Electronics manufacturing services

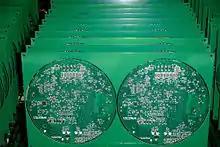
Electronic Circuit Board Assembly

The global market for Electronics Manufacturing Services (EMS) reached an estimated value of US$504.2 billion in 2023 and is projected to grow at a CAGR of 4.94% during the forecast period 2024-2030, reaching a revised size of US$707.5 billion by 2030.